That Hamilton Woman

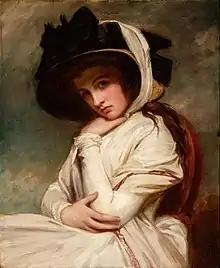
Emma Hart, later Lady Hamilton, in a Straw Hat, c. 1782–84, by George Romney

The movie premiered at the Radio City Music Hall, and in his review of "That Hamilton Woman" for "The New York Times", Bosley Crowther said the film is "just a running account of a famous love affair, told with deep sympathy for the participants against a broad historic outline of the times... Perhaps if it had all been condensed and contrived with less manifest awe, the effect would have been more exciting and the love story would have had more poignancy. As it is, the little drama in the picture is dissipated over many expansive scenes; compassion is lost in marble halls." Of the two stars, Crowther wrote, "Vivien Leigh's entire performance as Lady Hamilton is delightful to behold. All of the charm and grace and spirit which Miss Leigh contains is beautifully put to use to capture the subtle spell which Emma most assuredly must have weaved. Laurence Olivier's Nelson is more studied and obviously contrived, and his appearance is very impressive, with the famous dead eye and empty sleeve."